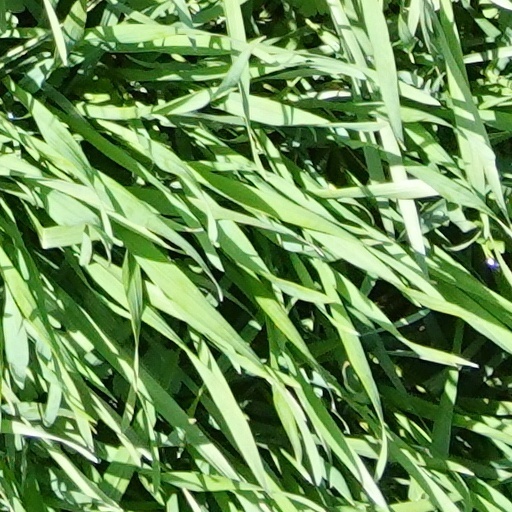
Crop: wheat